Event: Nepal Earthquake
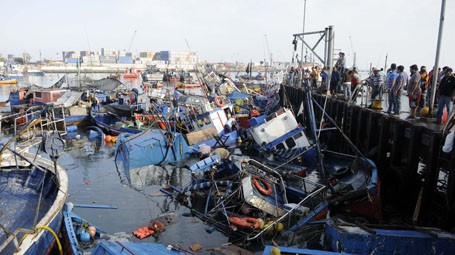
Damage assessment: damage